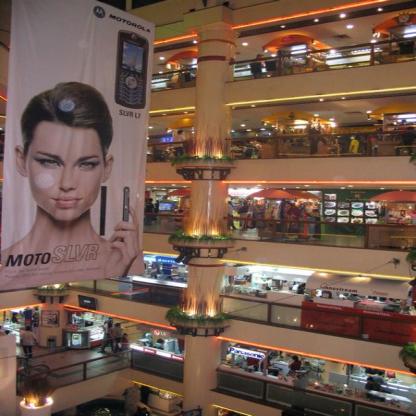
Scene: Indoor